Asher Hamburger

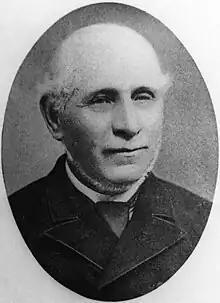

Asher Hamburger (1821–1897) was an American businessman who was the founder of the A. Hamburger & Sons department store, the largest department store in the Western United States at the beginning of the 20th century. After selling the department store in 1923, it was renamed as May Company California.